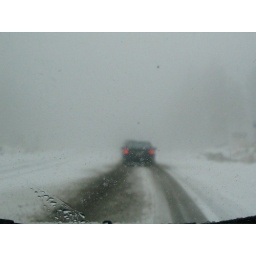
Driving on mountain switch-backs in visibility like this, and road conditions slightly worse than this is NOT FUN!